Bones and All

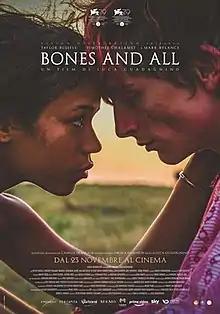
Italian theatrical release poster

Bones and All is a 2022 romantic horror film directed by Luca Guadagnino from a screenplay by David Kajganich, based on the 2015 novel "Bones & All" by Camille DeAngelis. Set in the late 1980s, the film stars Taylor Russell and Timothée Chalamet as a pair of young cannibals who develop feelings for each other on a road trip across the United States. Michael Stuhlbarg, André Holland, Chloë Sevigny, David Gordon Green, Jessica Harper, Jake Horowitz, and Mark Rylance appear in supporting roles.